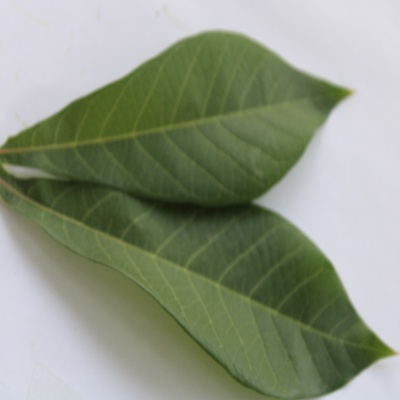
Crop: Cassava
Condition: healthy